Subala Upanishad

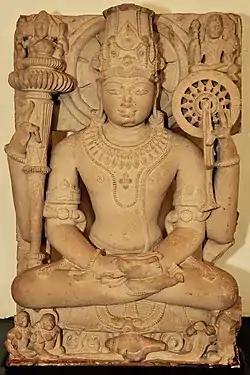
The text extols Narayana (Vishnu)

The Subala Upanishad (सुबाल उपनिषत्, IAST: Subāla Upaniṣad), also called Subalopanishad (सुबालोपनिषत्), is an Upanishad written in Sanskrit. It is attached to the "Shukla Yajurveda", and classified as one of the Samanya Upanishads of Hinduism.